Digital multimedia broadcasting

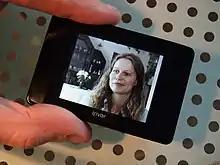
Live DMB broadcast on an iriver device during trials in Munich, Germany (2007)

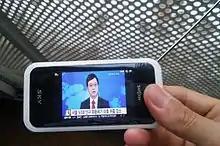
A DMB television broadcast received on a mobile device in South Korea

Digital multimedia broadcasting (DMB) is a digital radio transmission technology developed in South Korea as part of the national IT project for sending multimedia such as TV, radio and datacasting to mobile devices such as mobile phones, laptops and GPS navigation systems. This technology, sometimes known as mobile TV, should not be confused with Digital Audio Broadcasting (DAB) which was developed as a research project for the European Union.